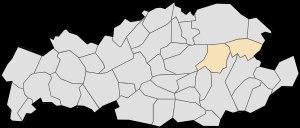
Le canton de Courrières est une ancienne division administrative française située dans le département du Pas-de-Calais en région Nord-Pas-de-Calais.